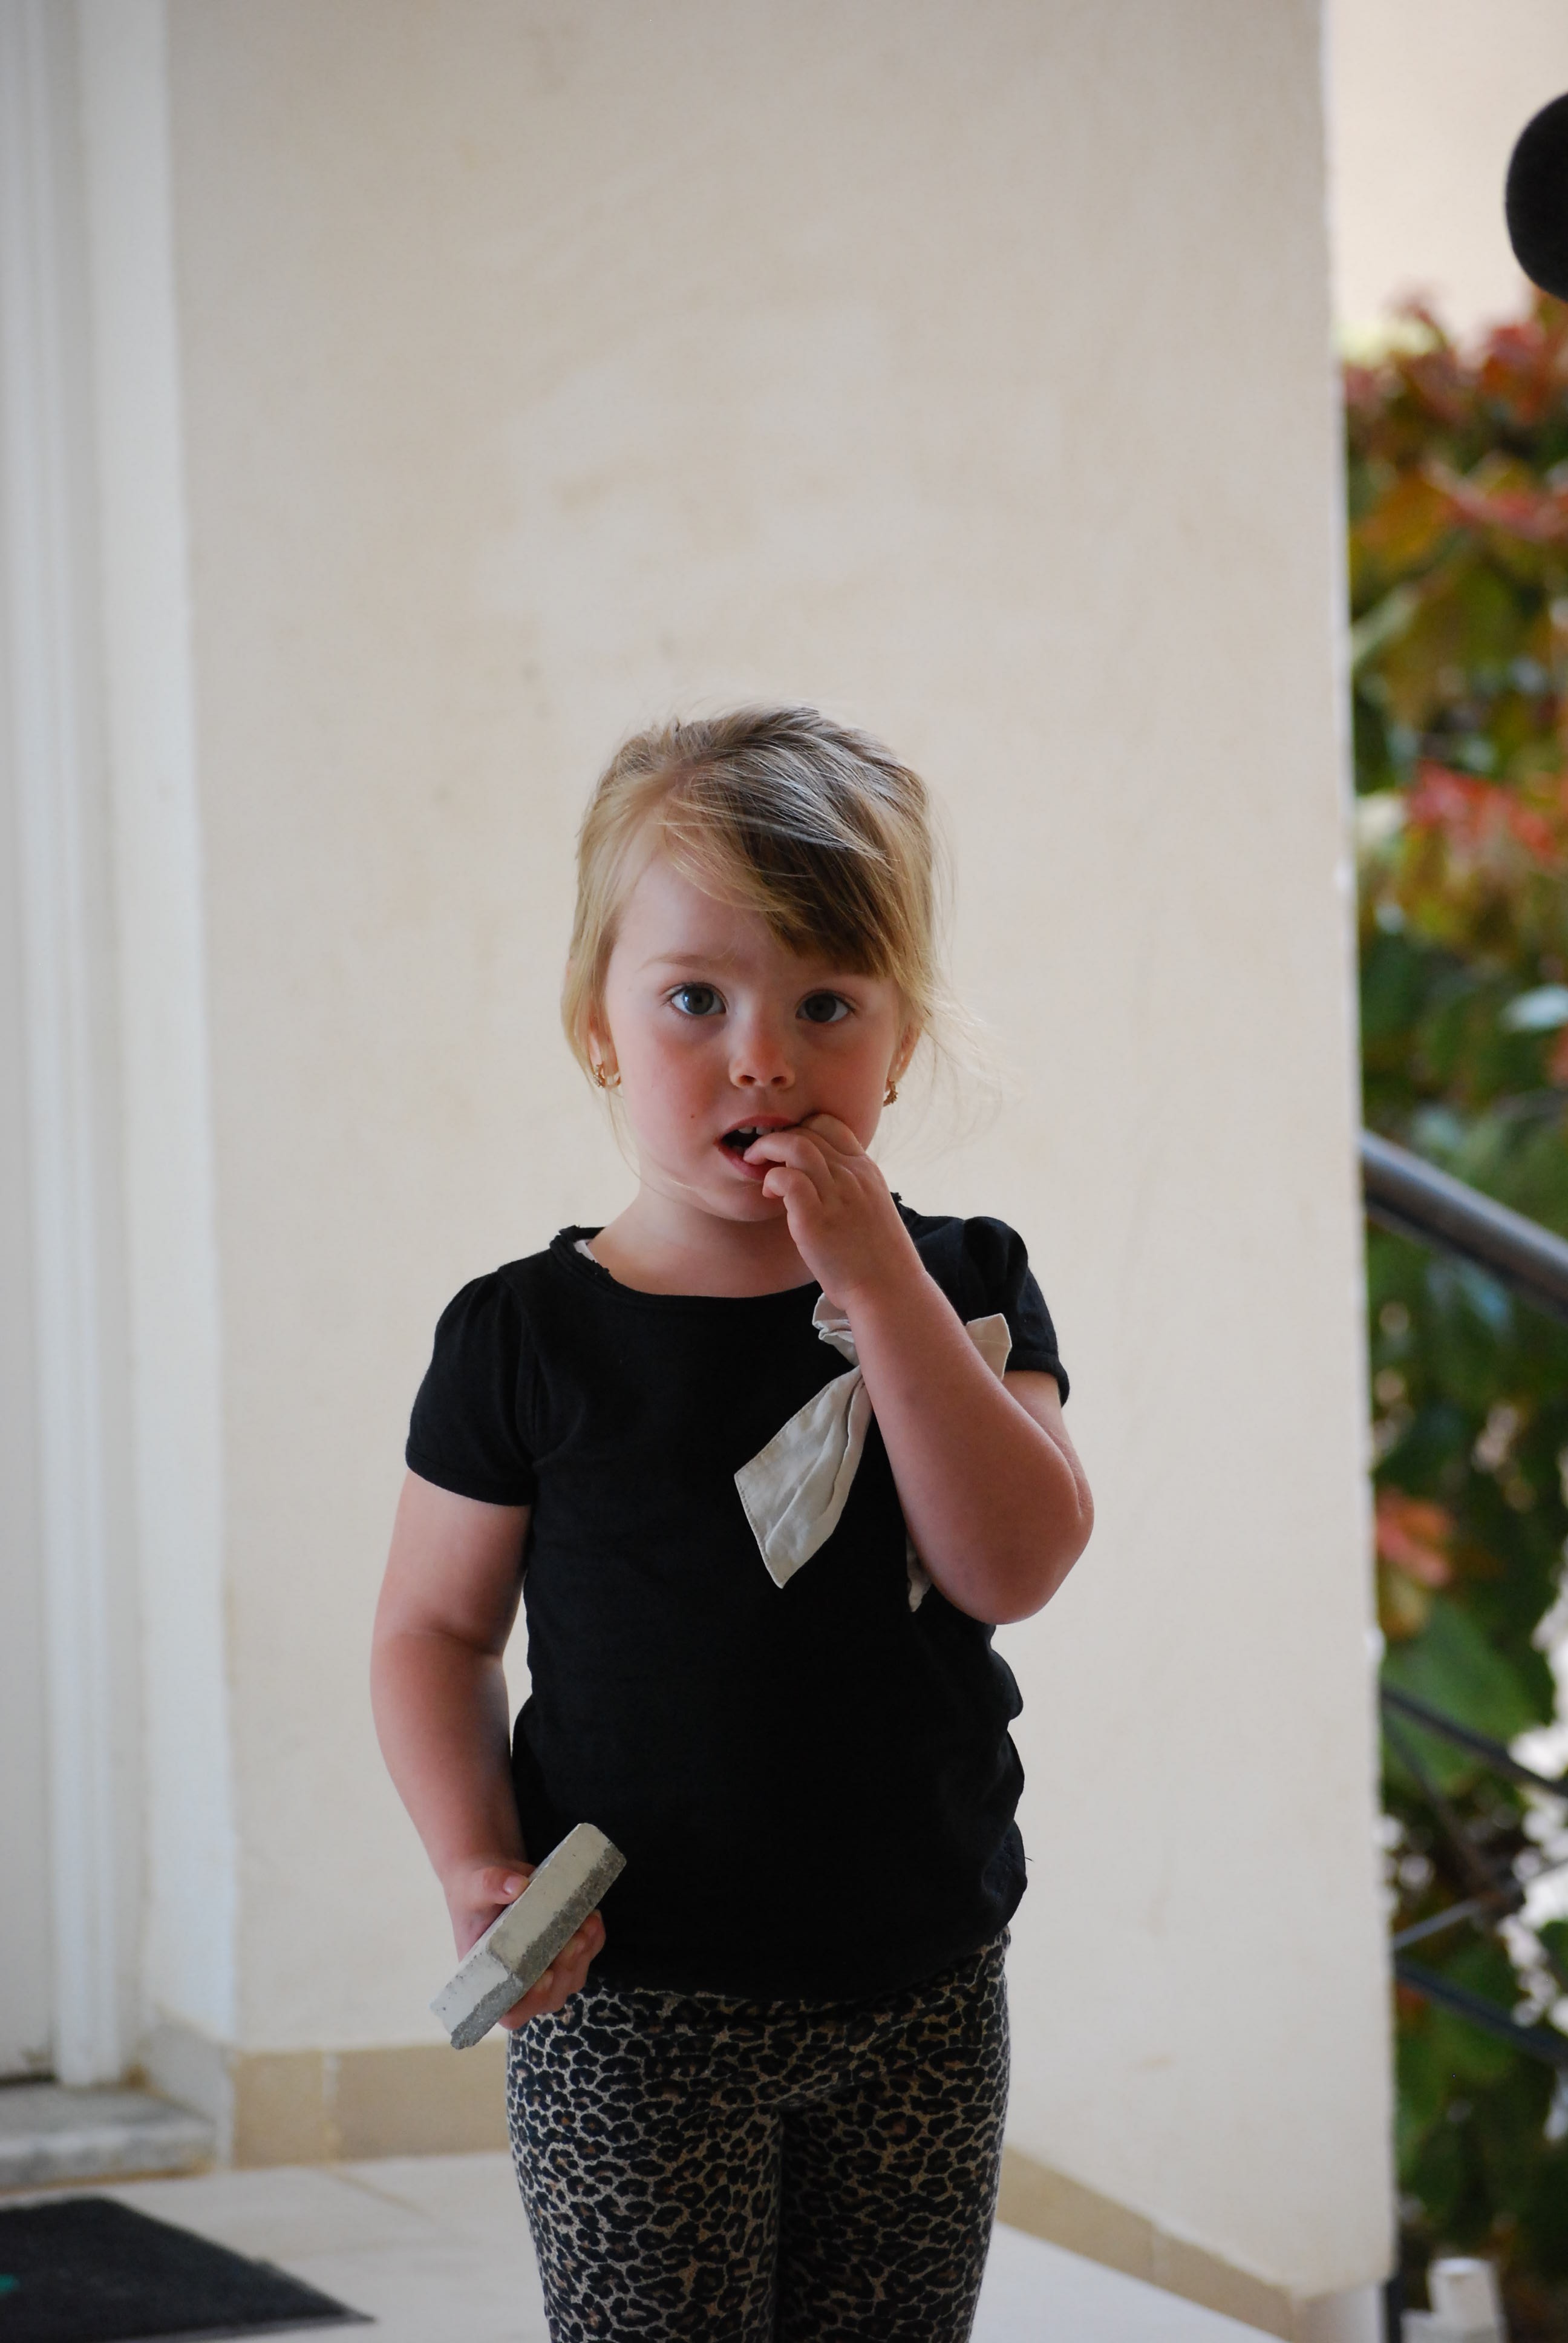
girl, pattern, spring, child, fashion, clothing, baby, art, dress, design, toddler, look, photo shoot